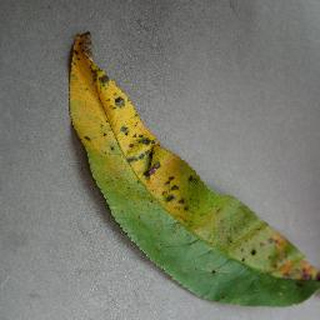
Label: peach_bacterial_spot